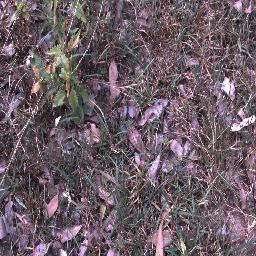
Label: negative